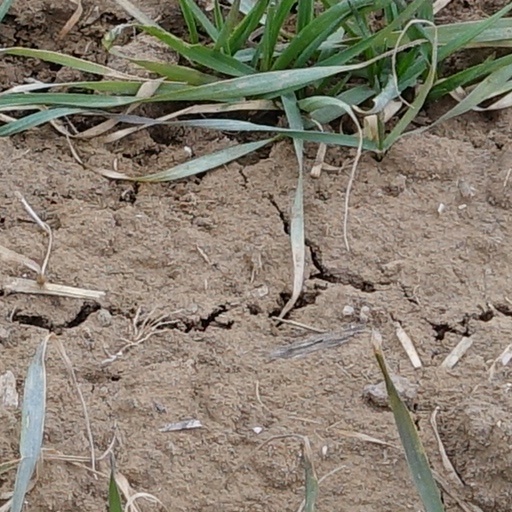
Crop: wheat